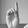
ASL letter: D